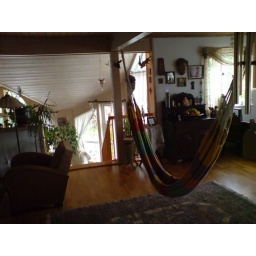
this girls house we stayed in had a hammock in the living room